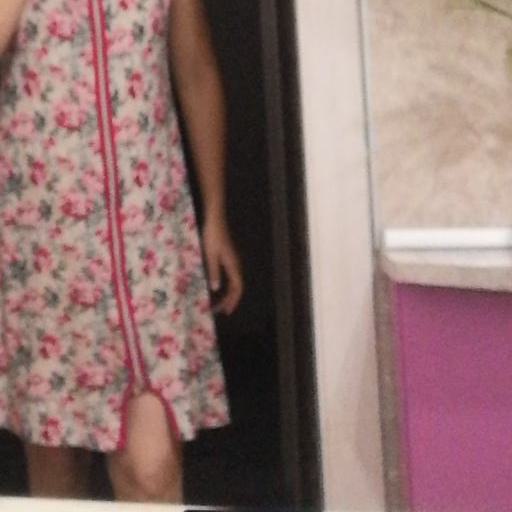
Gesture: no_gesture